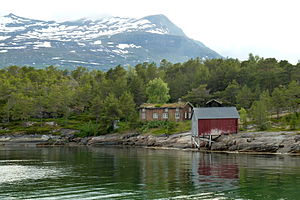
Sagfjorden (Hamarøy og Steigen) / Bebyggelser
En nedlagt gård på Straumsnesøya i det indre af Sagfjorden.
Sagfjorden er en fjordarm af Vestfjorden som går omkring 30 kilometer i østlig retning mellem Hamarøy og Steigen kommuner i Nordland fylke i Norge, fra Nordhamran på Engeløya til Tømmerneset.